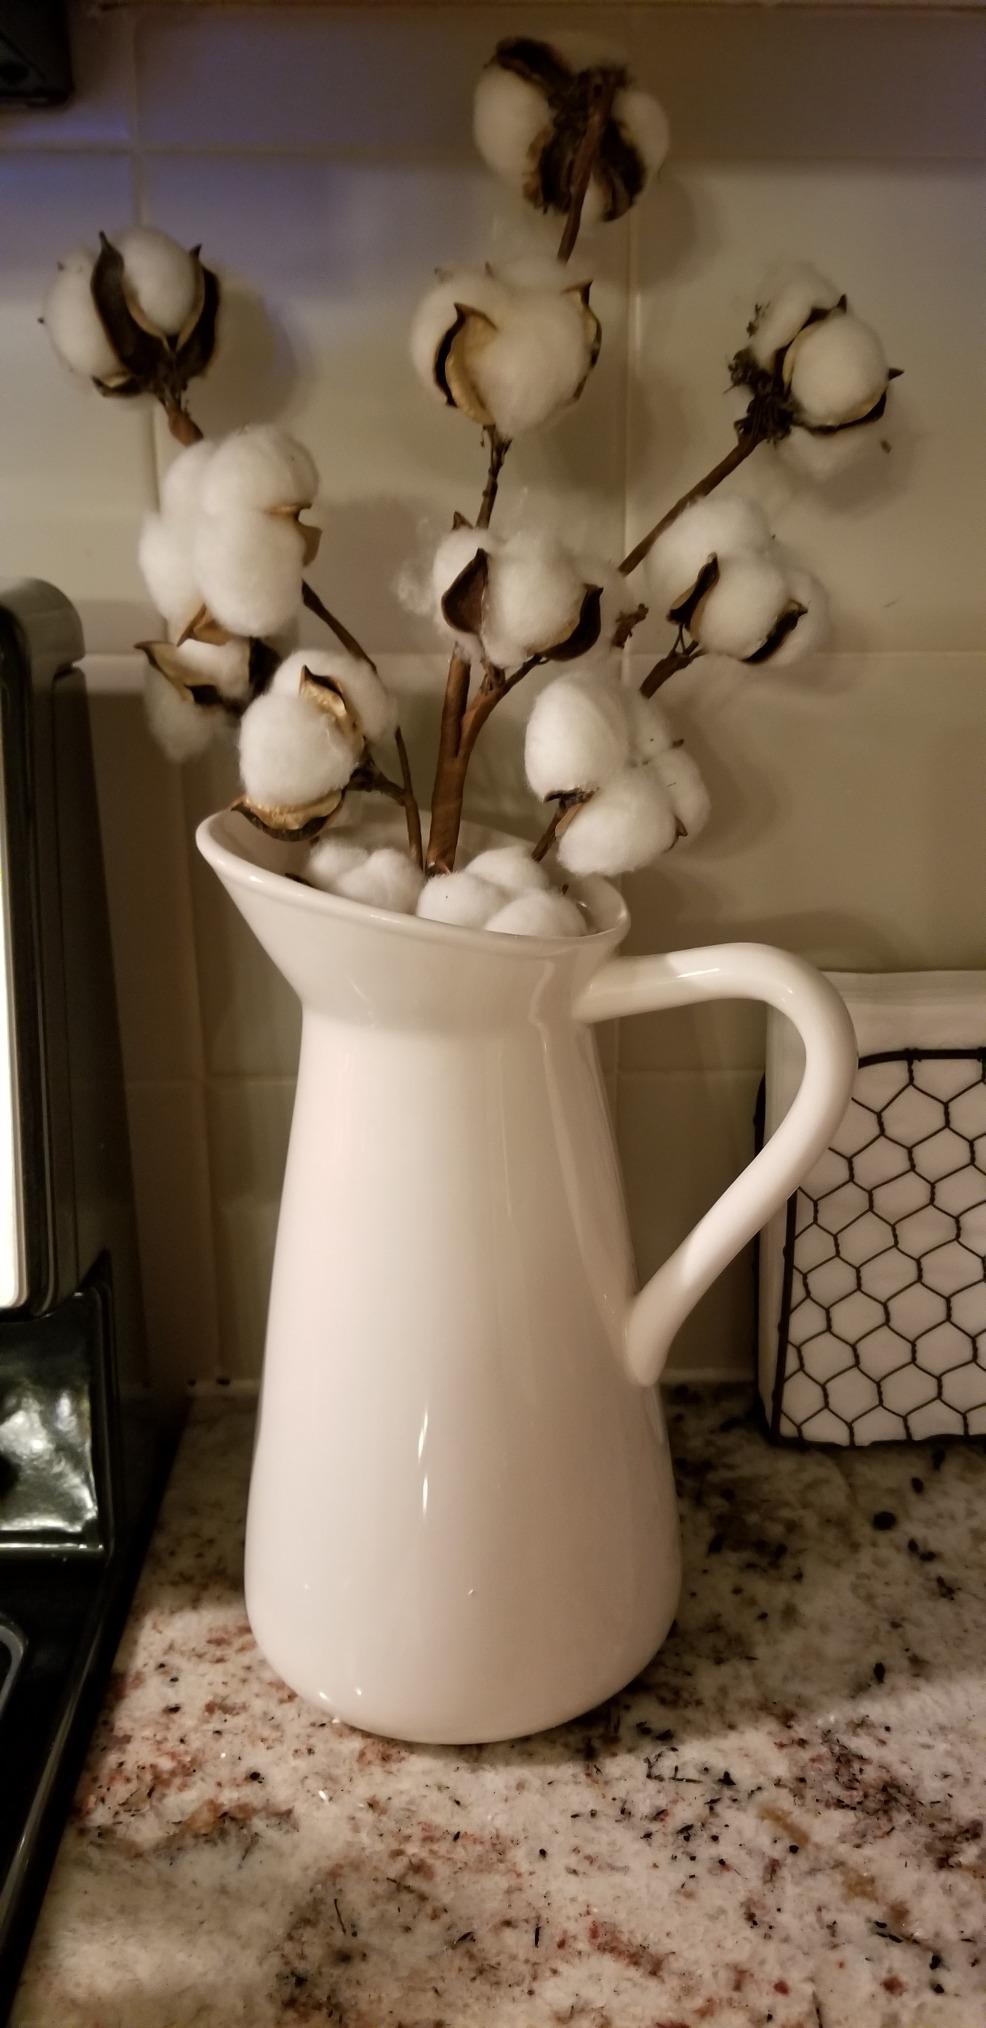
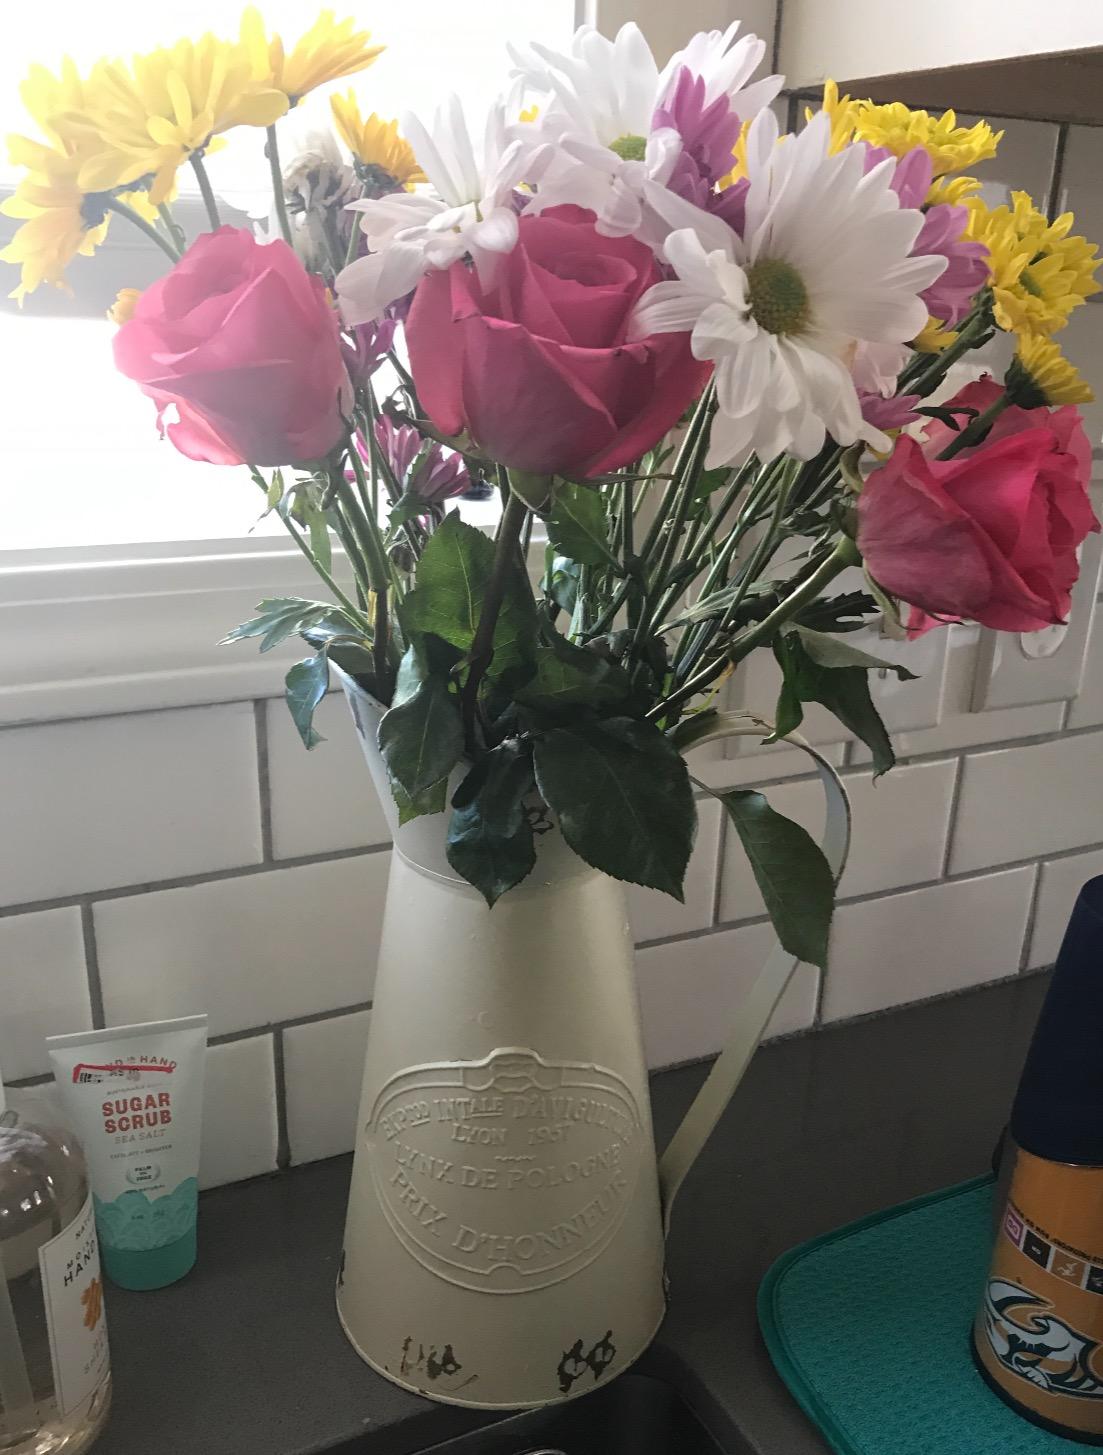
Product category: vase
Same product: no